Pit stop

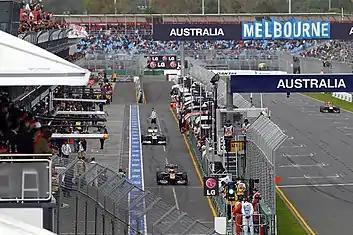
Pit lane at the 2011 Australian Grand Prix

In most series, the order of the teams' pit boxes is assigned by points standings, race results, or previous qualifying results before the start of the race. In NASCAR and in INDYCAR's Indianapolis 500, typically pit assignments are made after qualifying, with the fastest qualifiers choosing their pit stall first.